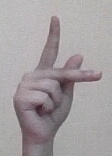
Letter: dha